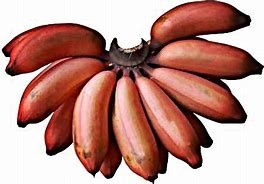
Label: banana